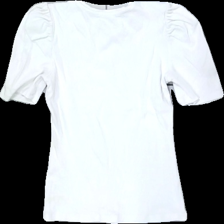
View: back
Type: T-shirt
Category: Ladies
Brand: Not in the list
Colors: White
Material: 100% bomull
Pattern: Other
Cut: C-collar
Season: All
Stains: Major
Damage: gult runt krage
Damage location: top center
Damage 2: smuts fläckar
Damage 2 location: middle center
Damage 3: smuts fläckar
Damage 3 location: bottom center
Price range: <50
Recommended usage: Export
Description: t-shirt med volang ärmar